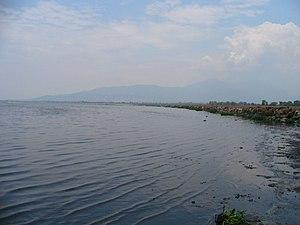
Teuchitlán est un village et une municipalité de l'État de Jalisco au Mexique.